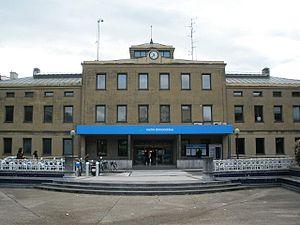
La gare d'Amara-Donostia est une gare ferroviaire située à Saint-Sébastien dans le quartier d'Amara. Elle est desservie par les services d'Euskotren Trena. Bien qu'en cul-de-sac, elle n'est desservie que brièvement par certaines missions qui effectuent un rebroussement rapide à quai.